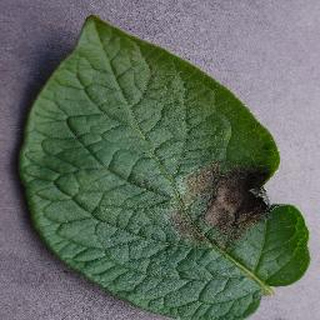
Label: potato_late_blight